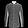
Label: Shirt